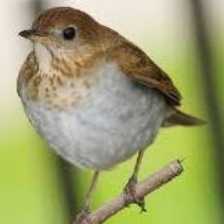
Species: VEERY
Scientific name: CATHARUS FUSCESCENS